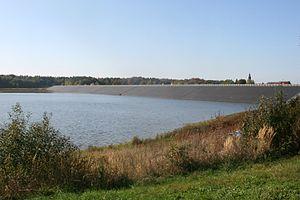
Langenleuba-Niederhain est une commune allemande de l'est du land de Thuringe située dans l'arrondissement du Pays-d'Altenbourg. Langenleuba-Niederhain abrite le siège de la Communauté d'administration de la Wiera.